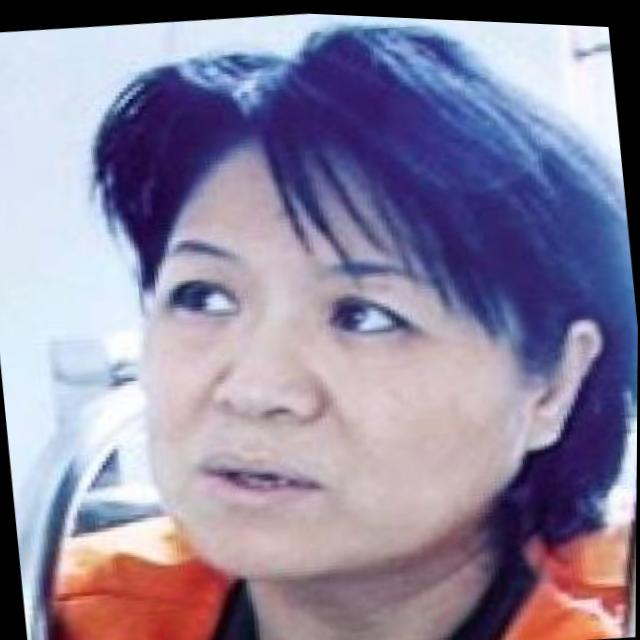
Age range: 45-64